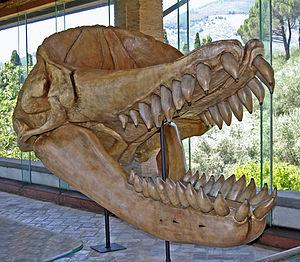
Livyatan est un genre éteint de cachalots dont l'unique espèce connue est Livyatan melvillei qui a été découvert dans la formation de Pisco au Pérou et qui a vécu au milieu du Miocène, il y a environ 9,9 à 8,9 millions d'années. Cependant, une dent australienne implique que cette espèce ou un parent proche a survécu au Pliocène, il y a environ 5 millions d'années. Il était probablement un superprédateur qui chassait des baleines et des phoques, au même titre que certains requins et l'orque actuel.